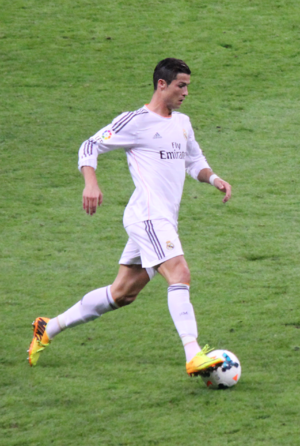
Cristiano Ronaldo dos Santos Aveiro, couramment appelé Ronaldo ou Cristiano Ronaldo et surnommé CR7, né le 5 février 1985 à Funchal sur l'île de Madère, est un footballeur international portugais qui évolue au poste d'attaquant à la Juventus de Turin.